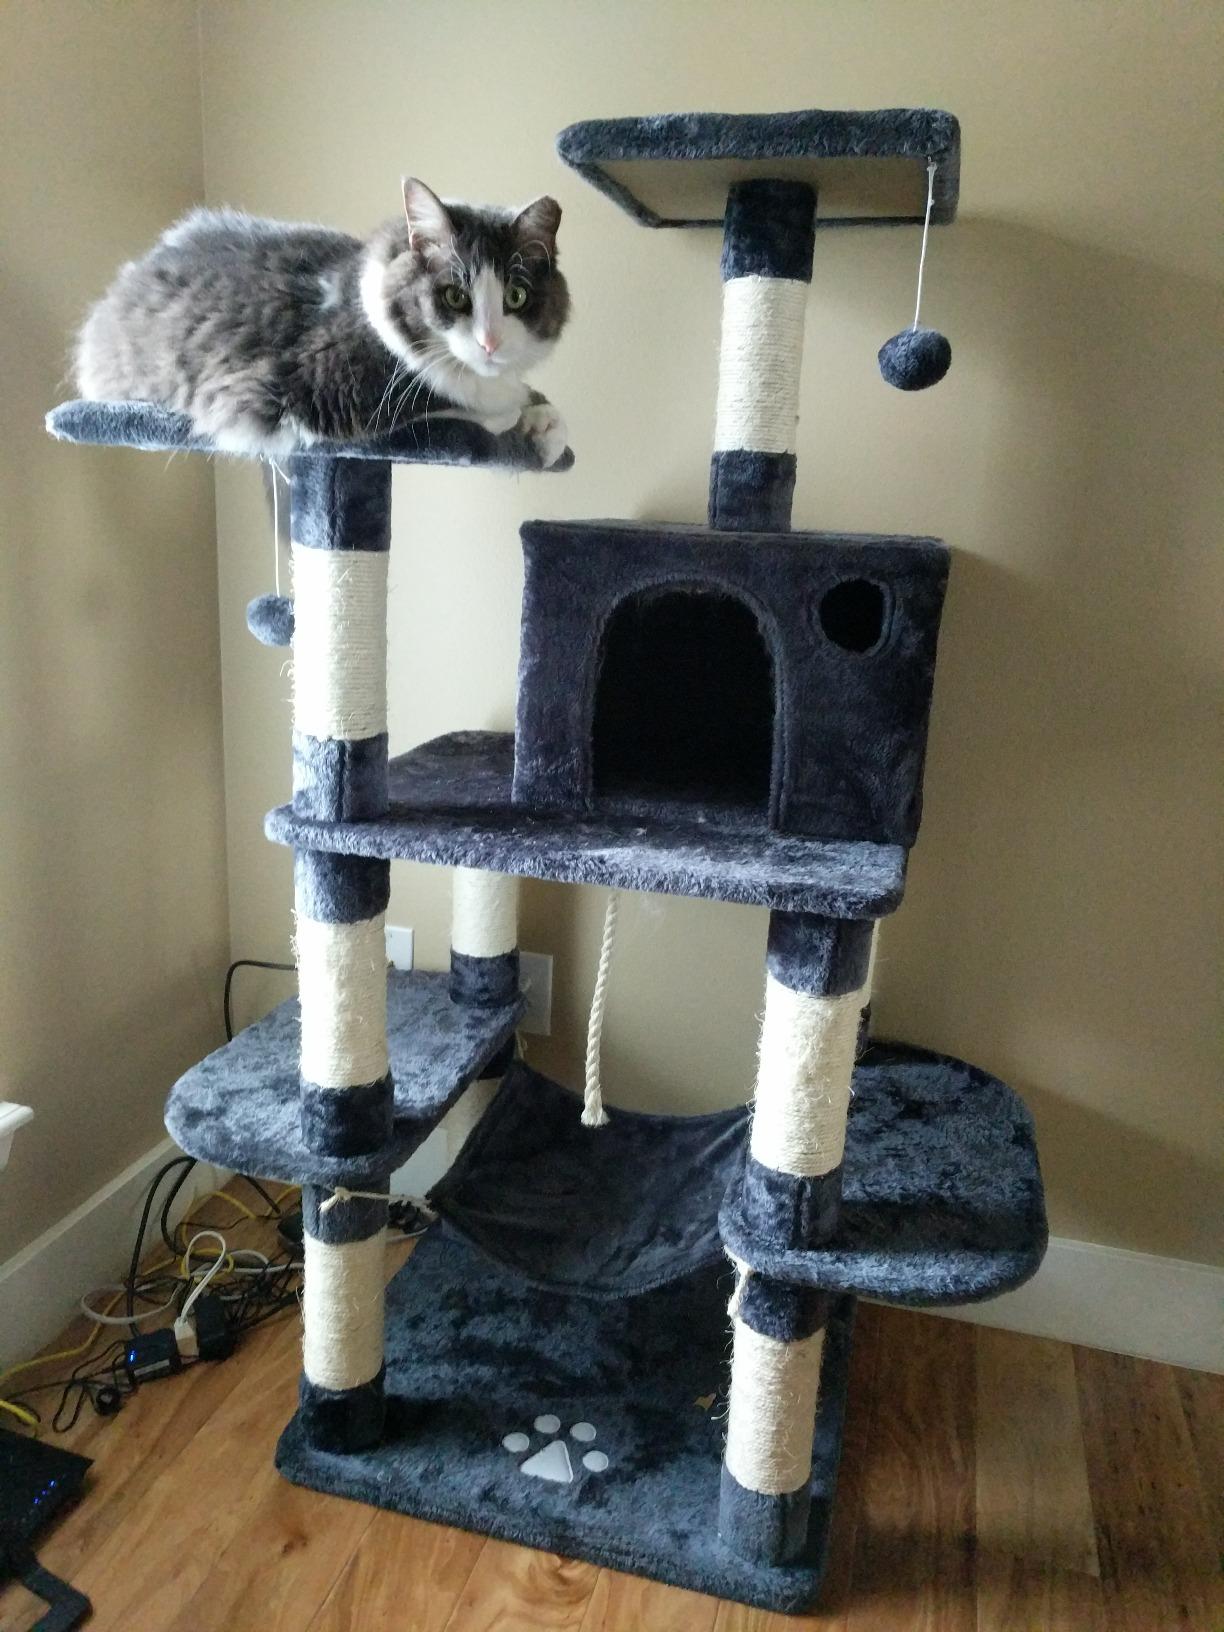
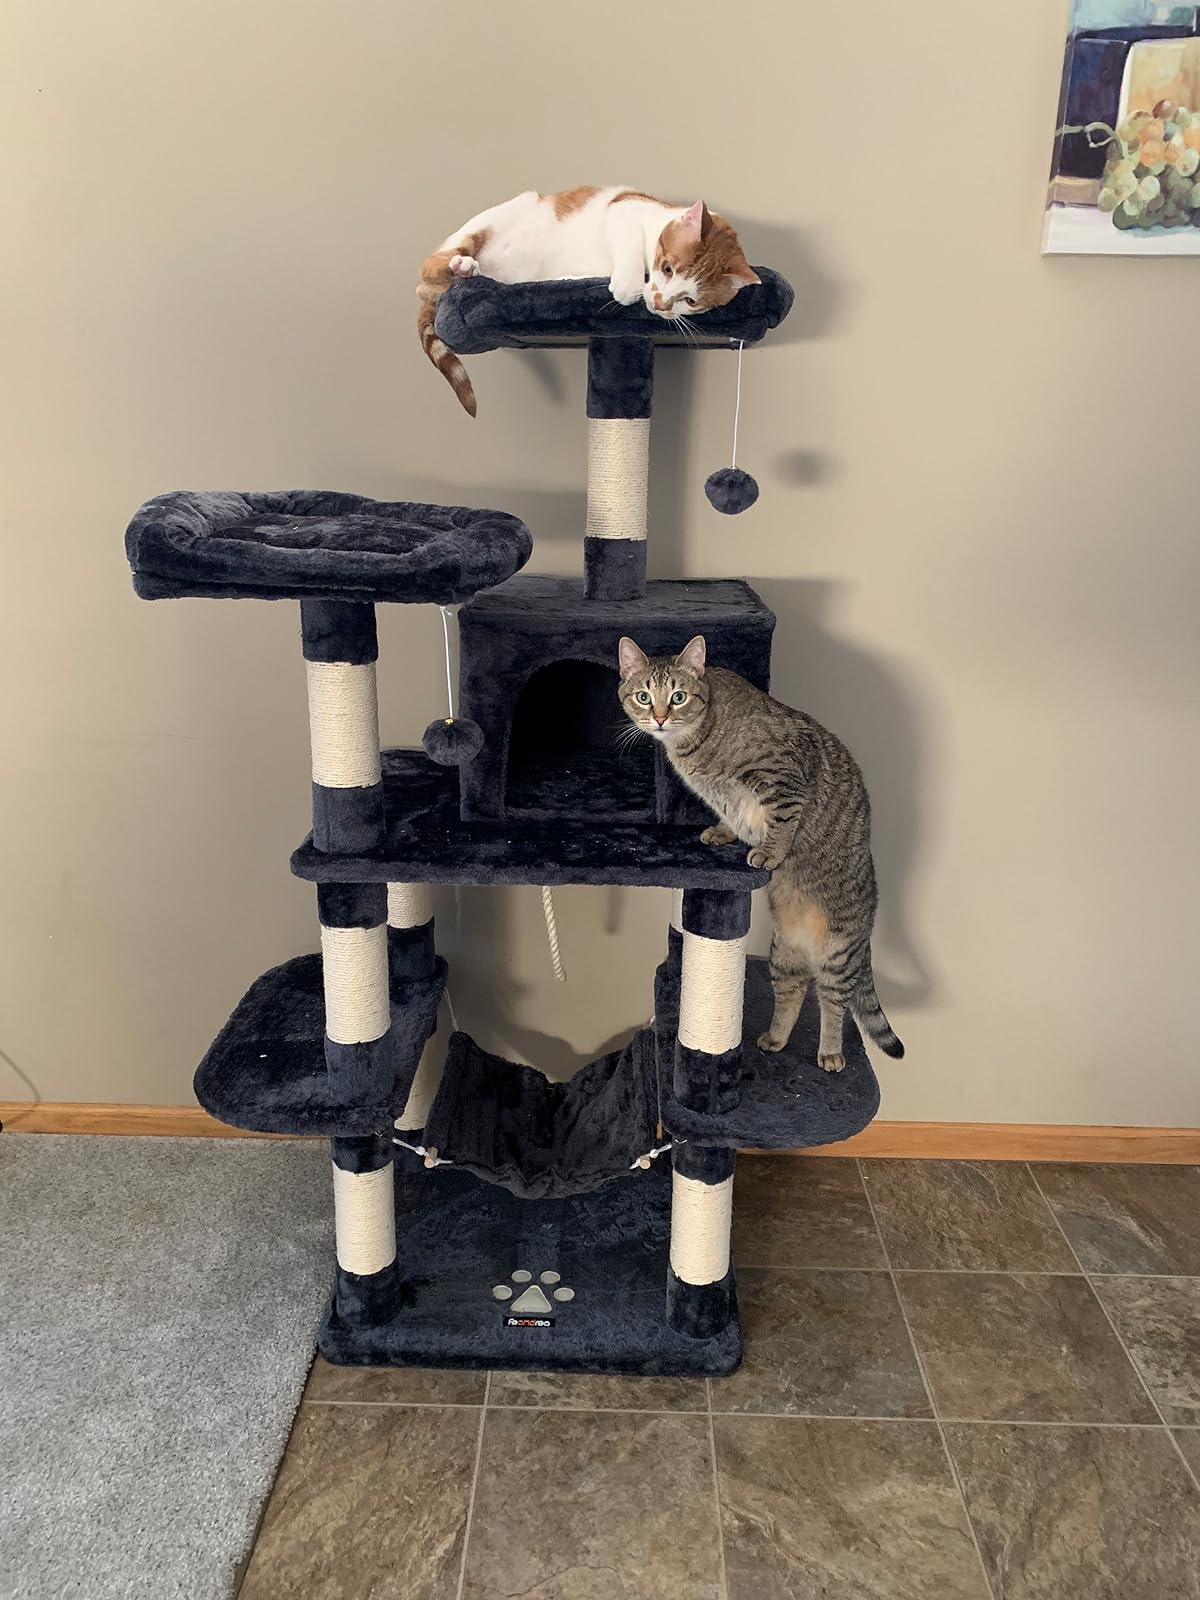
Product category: items_cat tree
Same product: yes